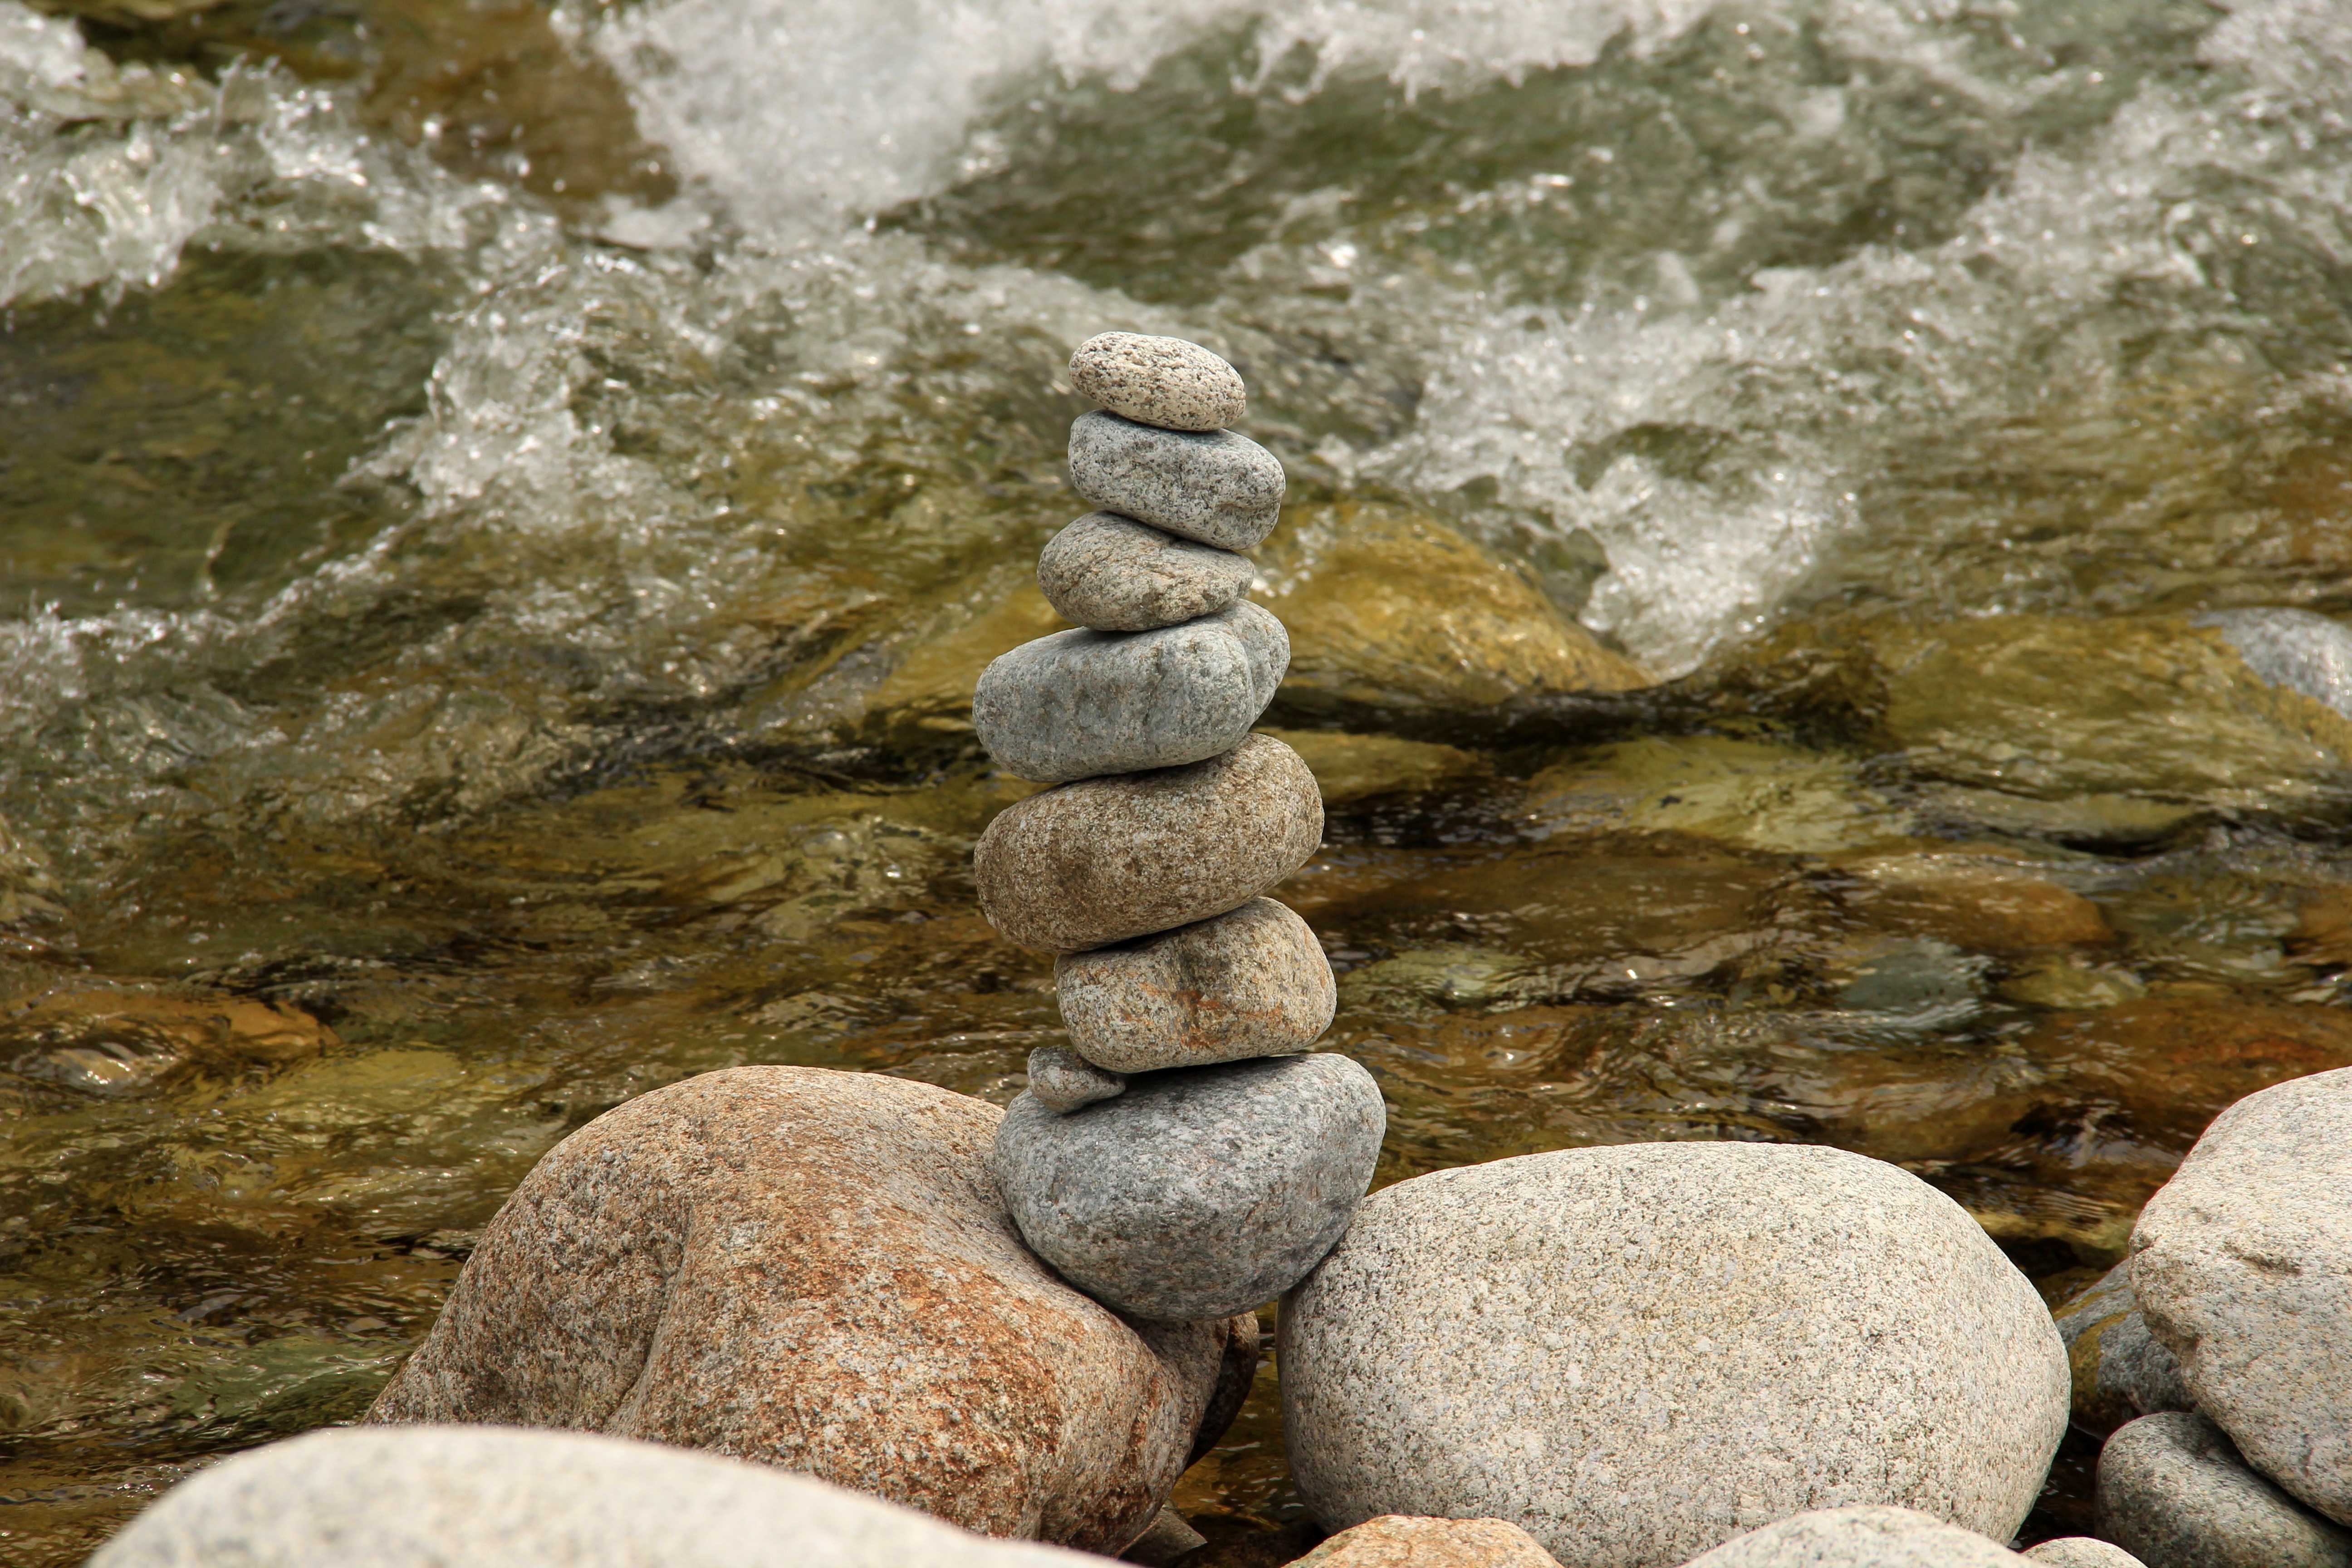
sea, water, nature, rock, river, stream, flowing, rapid, material, stone tower, current, stones, geology, pebbles, boulder, water feature